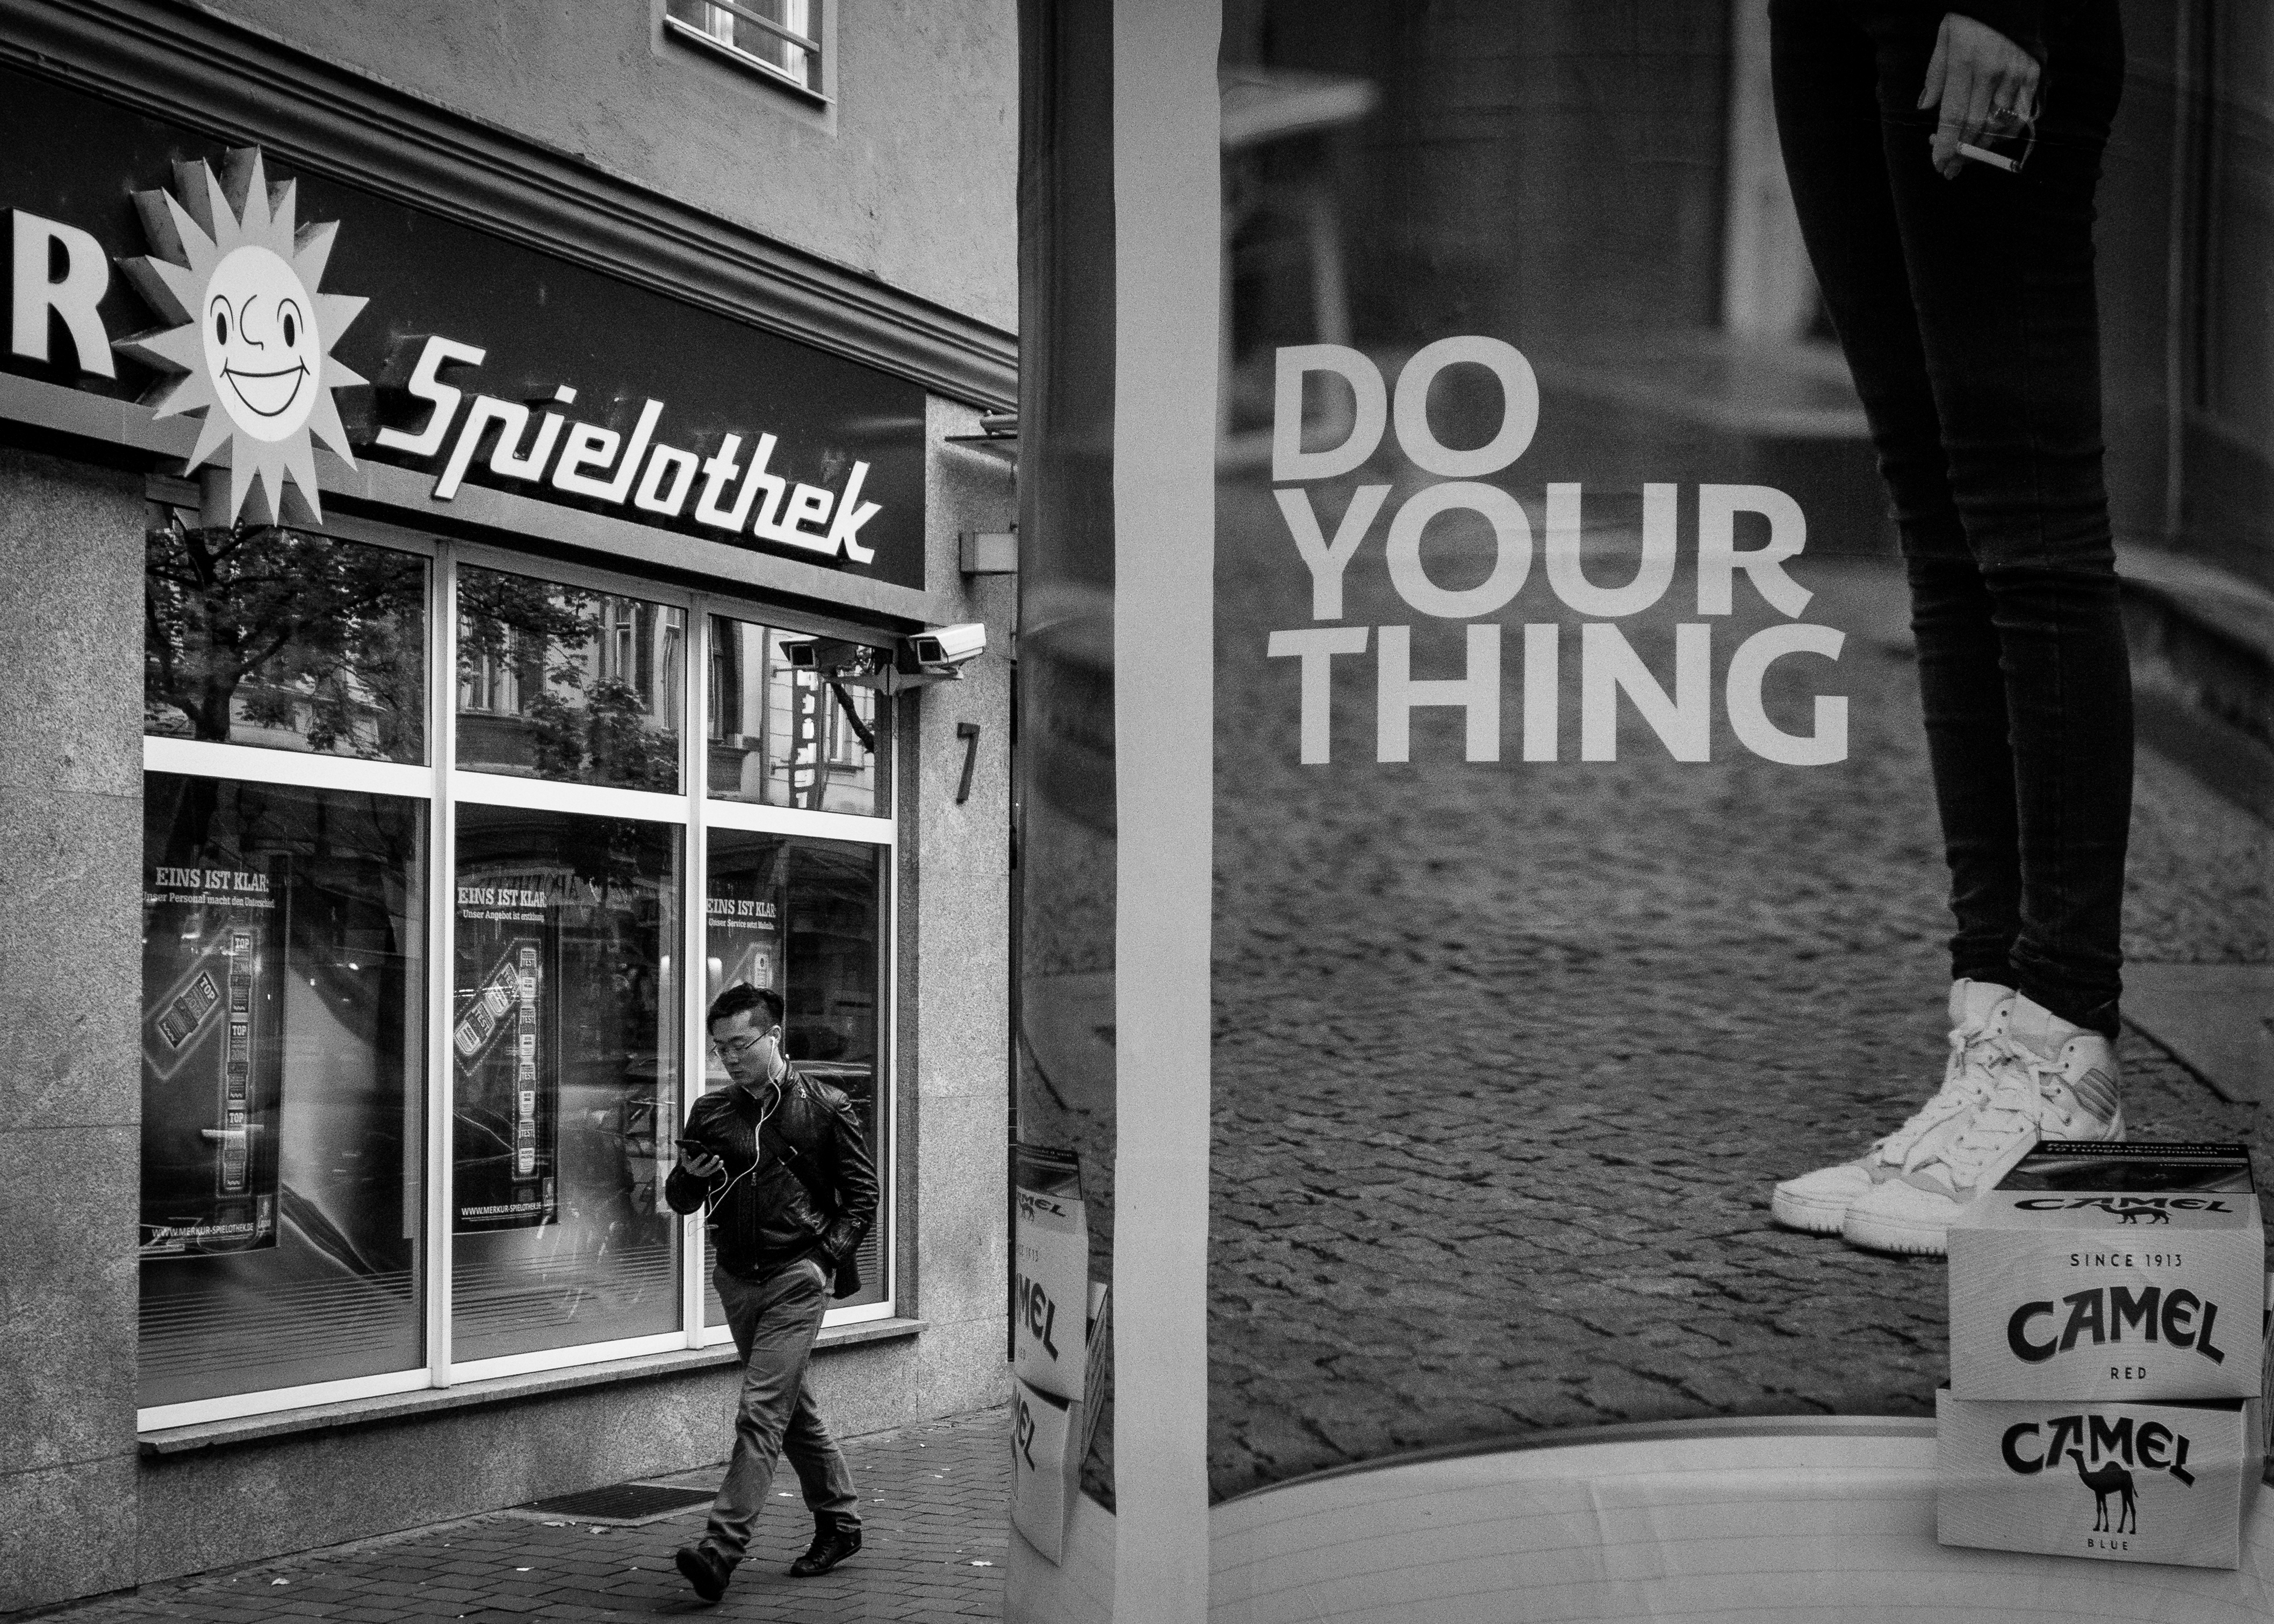
man, pedestrian, walking, black and white, people, sun, road, white, street, city, explore, sign, black, monochrome, cigarette, brand, streetphotography, flickr, bw, blackandwhite, project, candid, creativecommons, infrastructure, stadt, photograph, snapshot, germany, deutschland, sw, poster, sonne, scene, bayern, bavaria, casino, menschen, unposed, ungestellt, plakat, passant, mann, 365, 366, augsburg, erwachsener, project365, projekt, schwarzwei, strae, straenfotografie, szene, adult, photoaday, pictureaday, project366, streettog, tog, zweisichtde, zweisichtig, querformat, landscapeformat, zigarette, 43, sonydscrx100ii, sonyrx100ii, flanieren, gehen, schlendern, spazieren, strolling, anzeige, schild, zeichen, fugnger, fugngerzone, kasino, pedestrianprecinct, pedestrianzone, monochrome photography